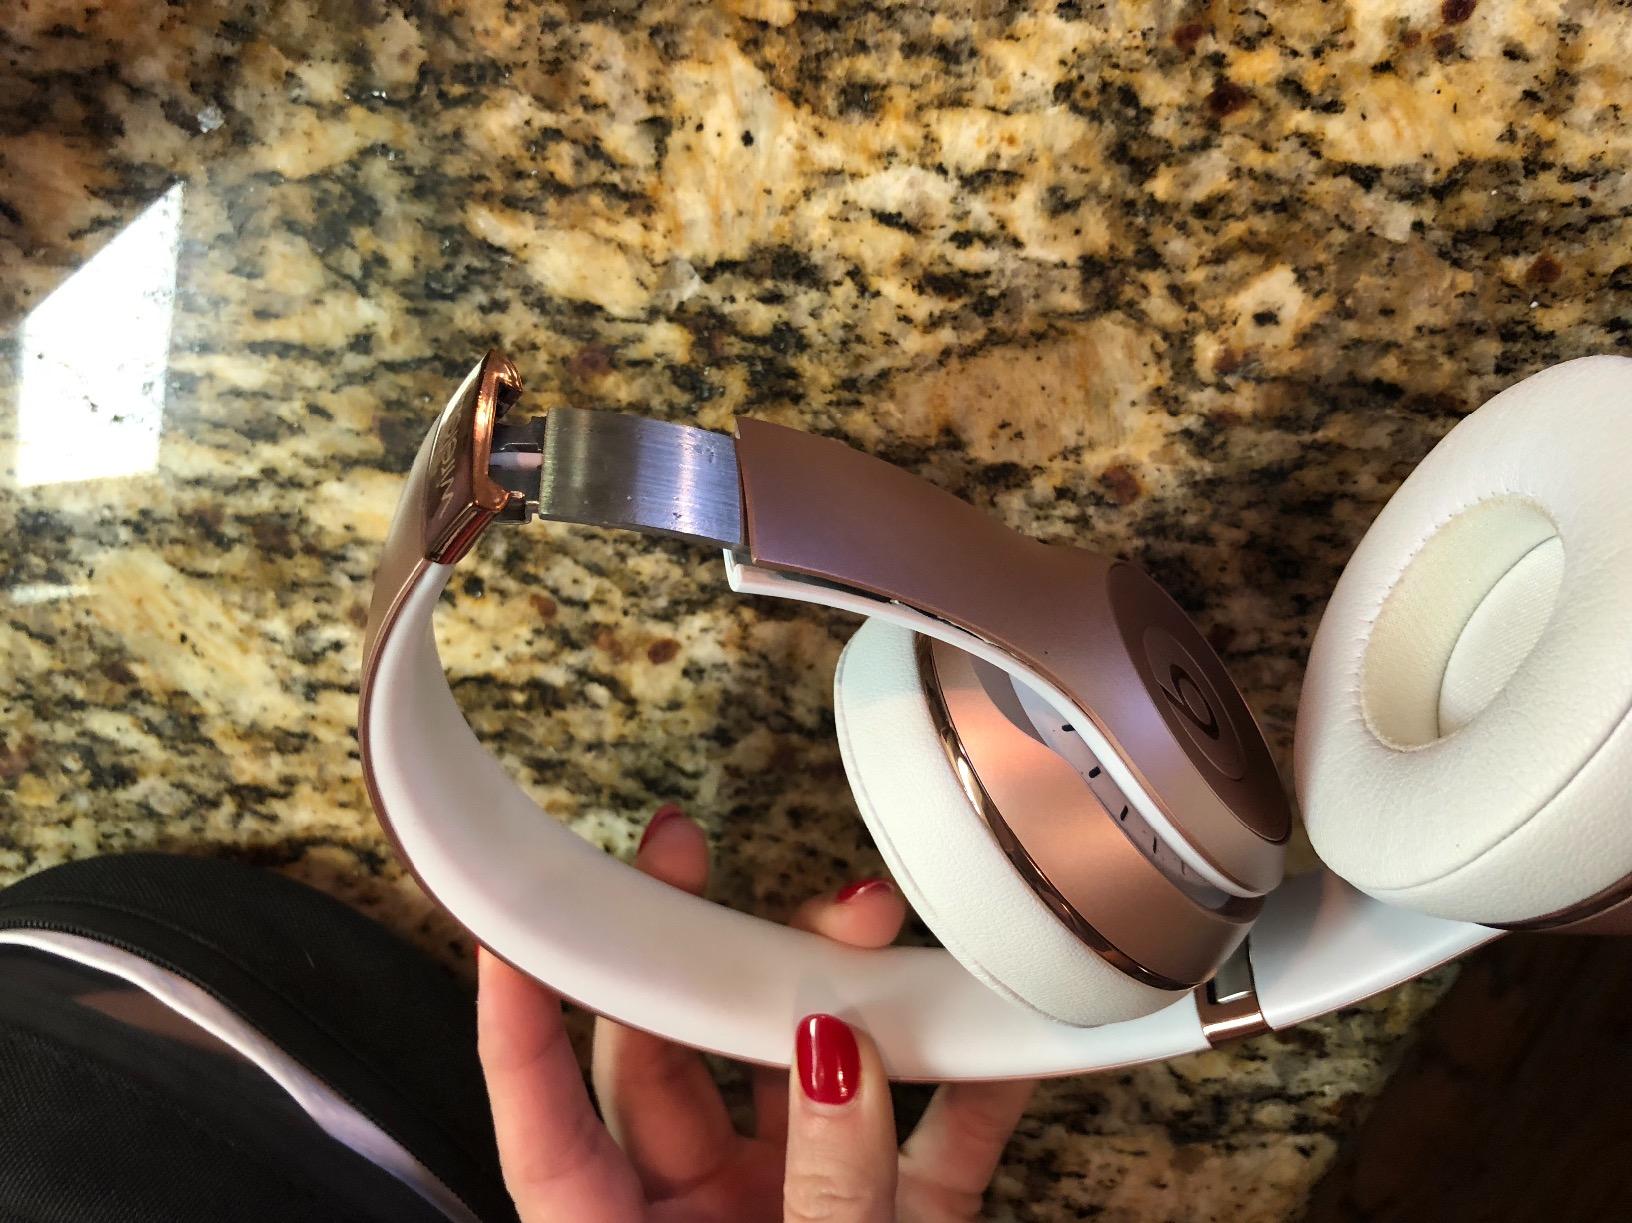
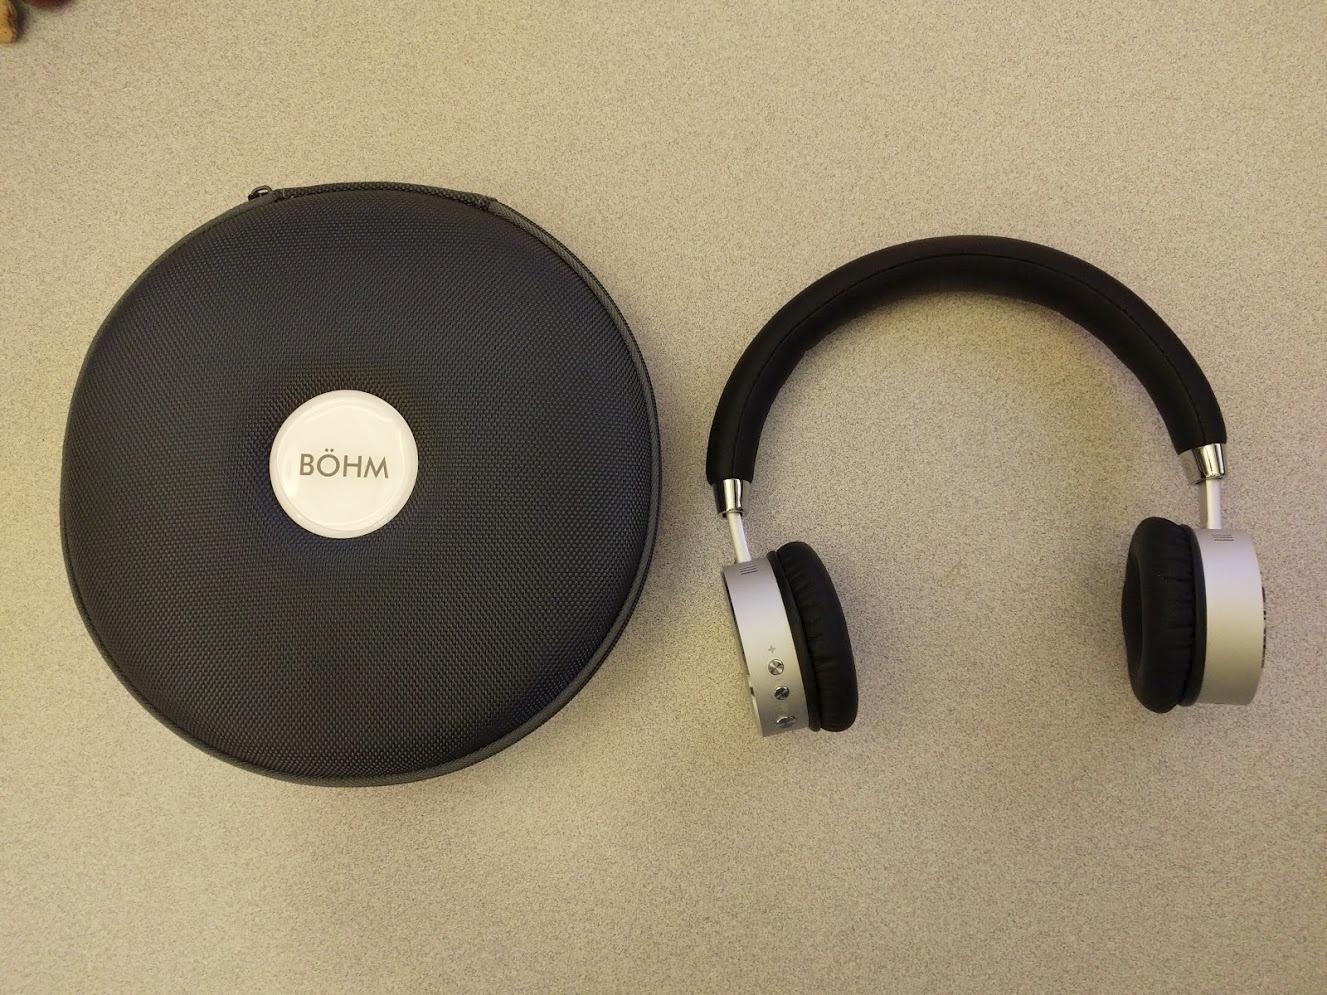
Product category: headphones
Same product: no